Agostina Mileo

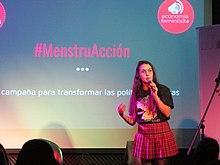
Agostina Mileo giving a talk at the conference "Barra Libre sobre Género y Divulgación Científica"

Mileo has a degree in Environmental sciences and a master's degree in Scientific communication. She is currently a doctoral student in History and Epistemology of Science at the National University of Tres de Febrero in Argentina.